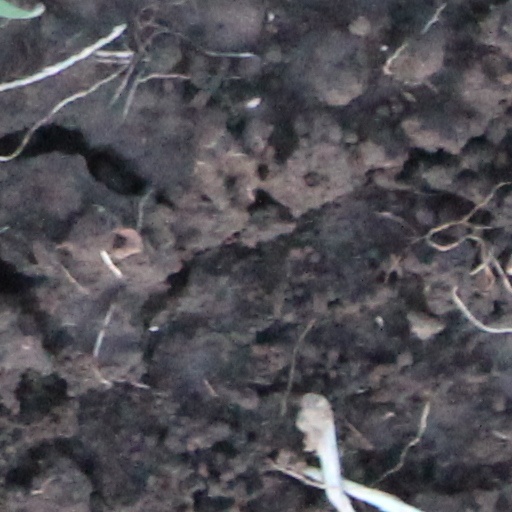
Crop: wheat